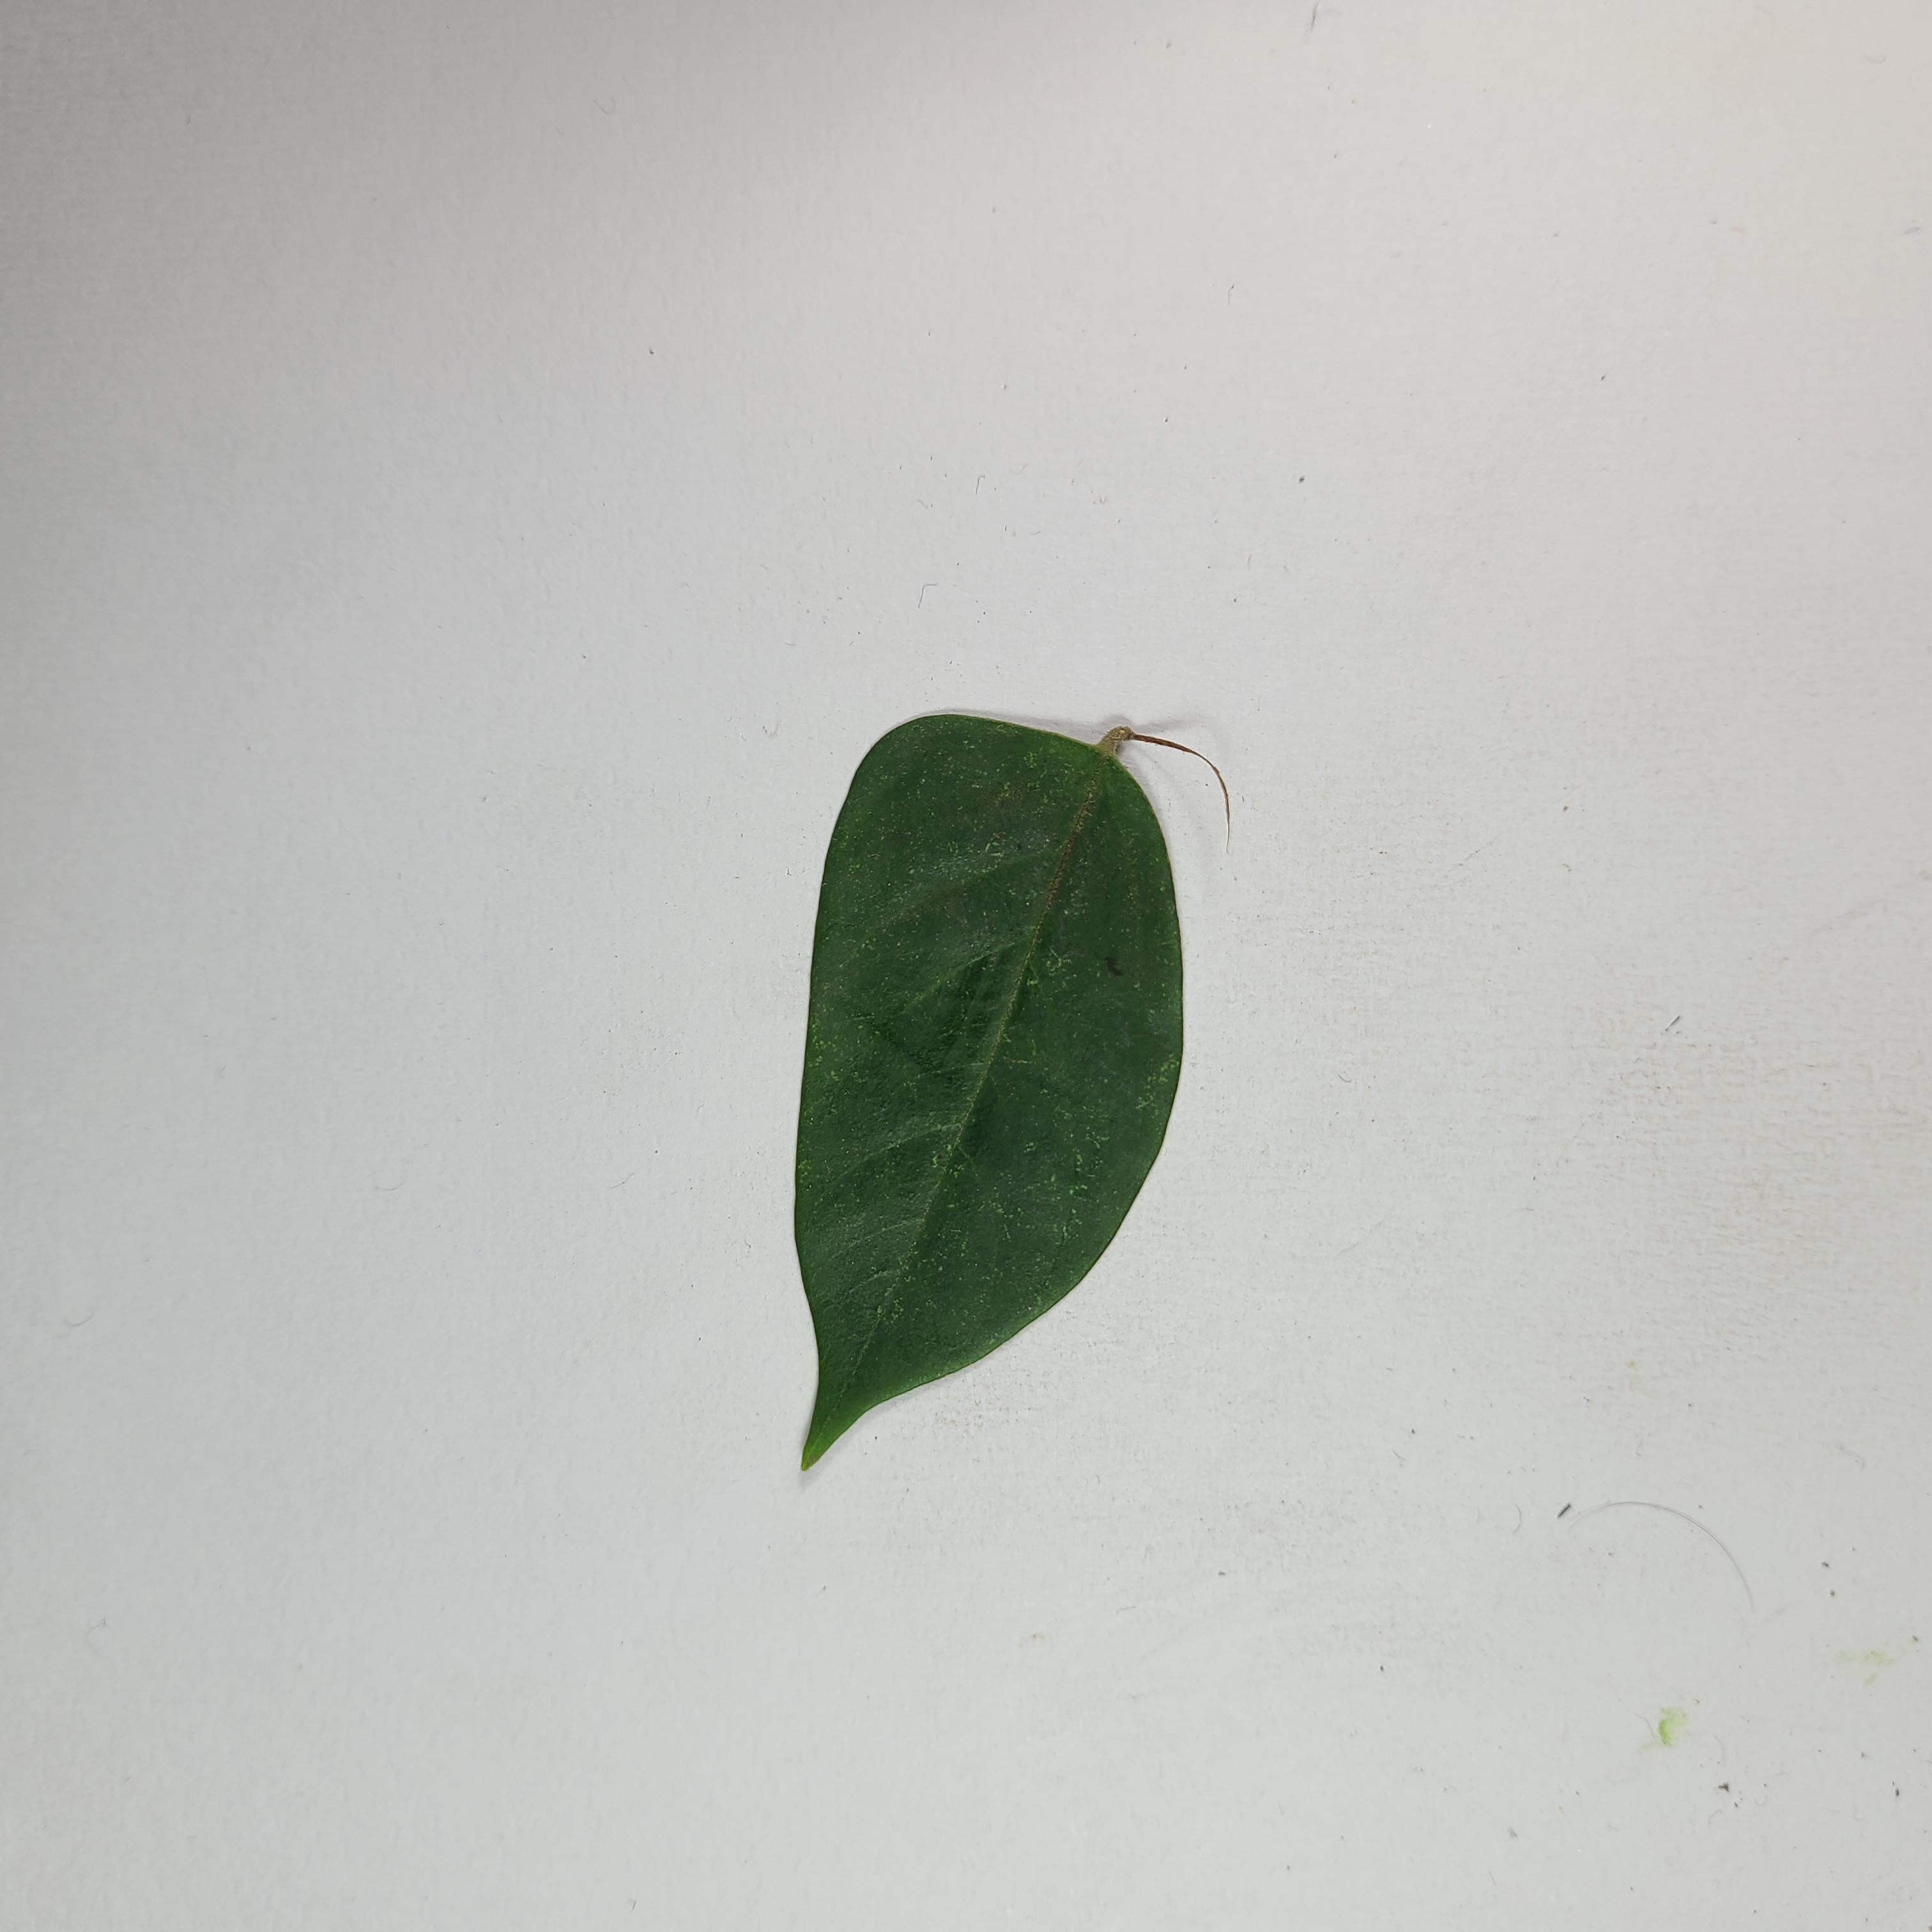
Label: Healthy Leaves